Theodor Kjerulf

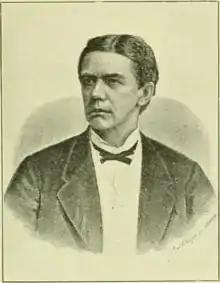
Theodor Kjerulf

Theodor Kjerulf (30 March 182525 October 1888) was a Norwegian geologist and professor at the University of Oslo. He also served as director of the Norwegian Geological Survey.